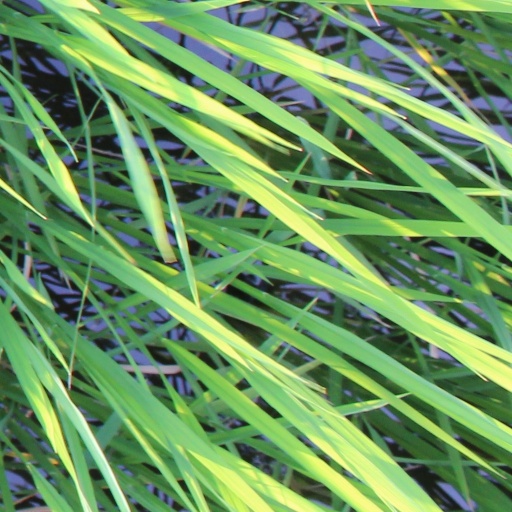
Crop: rice